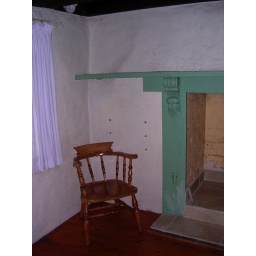
Bep's chair in lounge